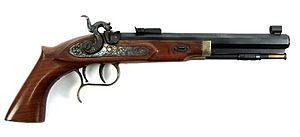
La Muzzle Loaders Associations - International Confederation, en abrégé MLAIC, est une fédération sportive internationale dont le but est de promouvoir la pratique du tir avec des armes à feu anciennes ou des reproductions de ces mêmes armes dans des conditions aussi proches que possible des conditions d'origine.